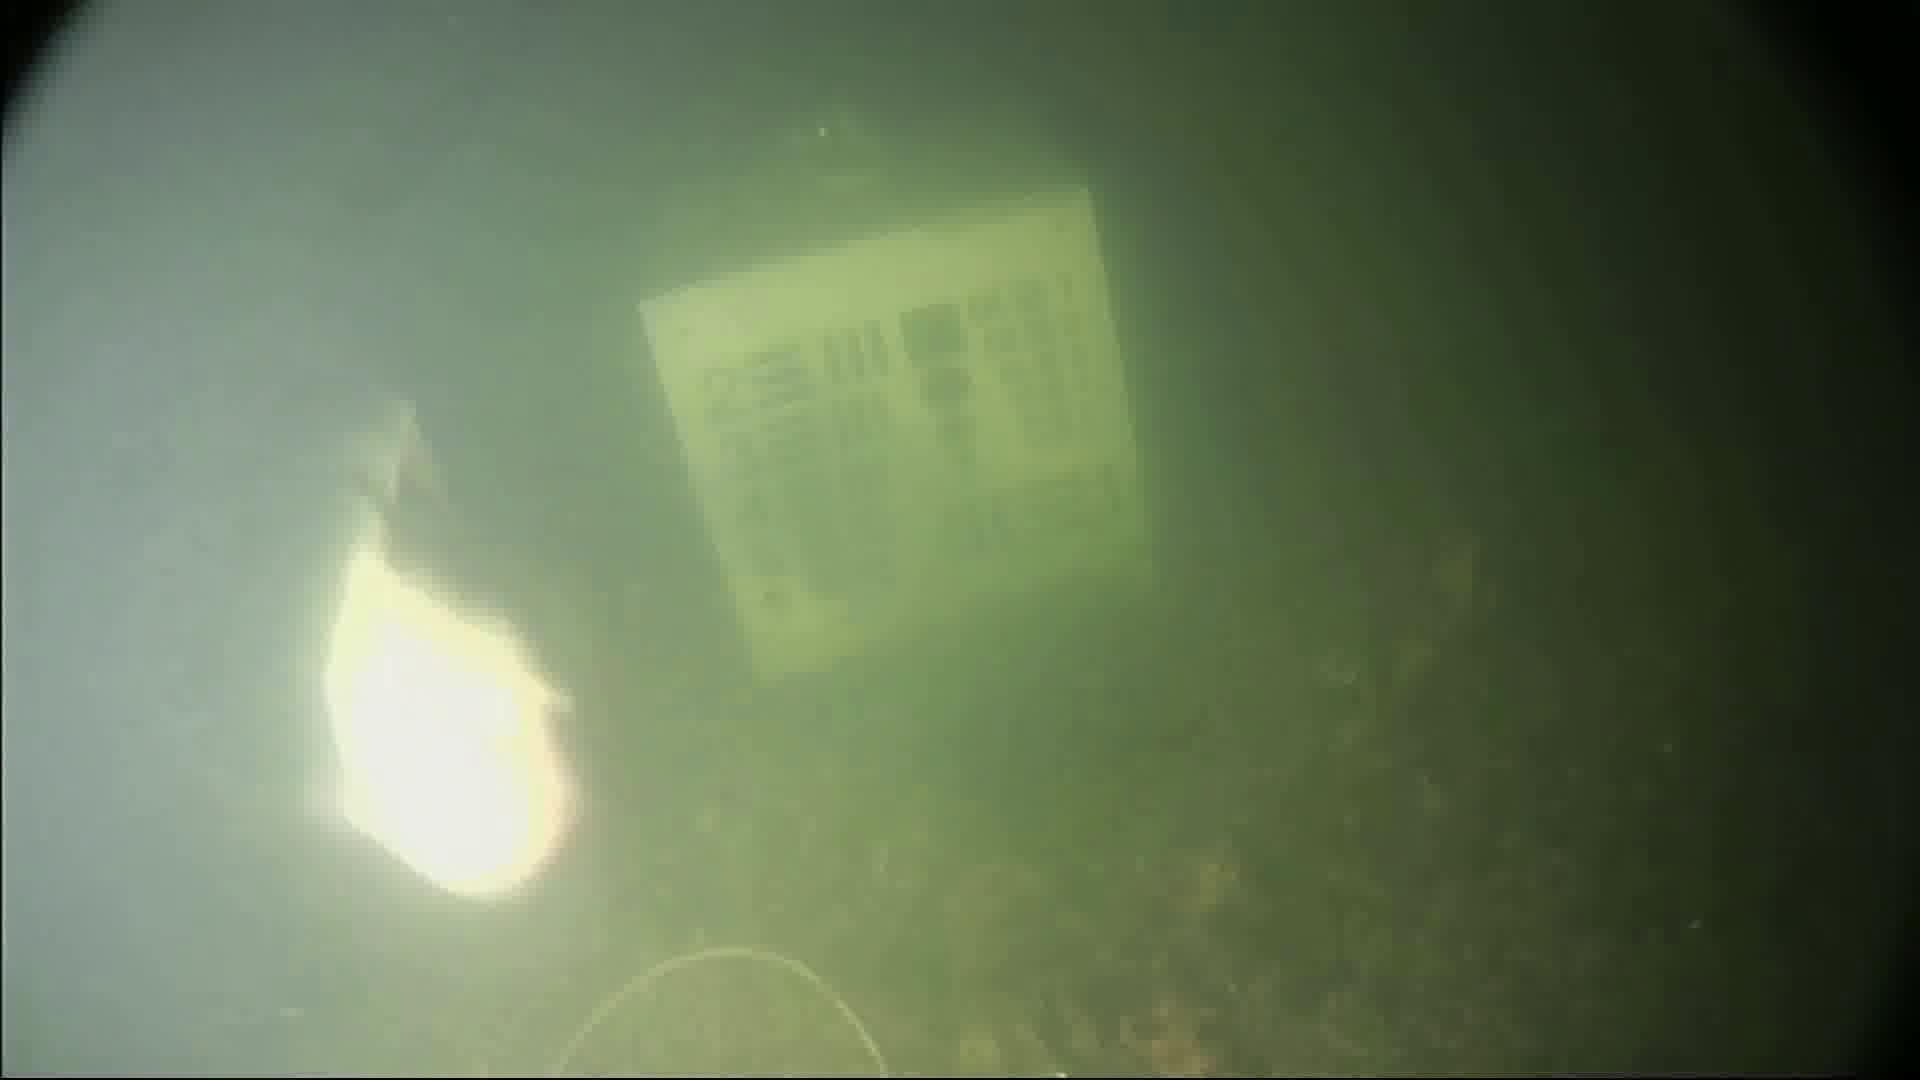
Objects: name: fish